Udayagiri Fort

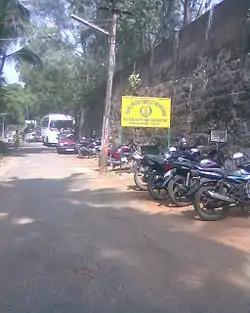
Udayakiri Fort

Udayagiri Fort in Andhra Pradesh was constructed by Langula Gajapathi, chieftain to Gajapatis of Odisha approximately between 1434 and 1512 CE.